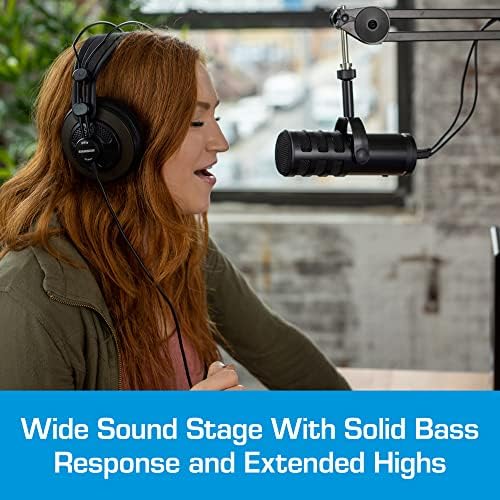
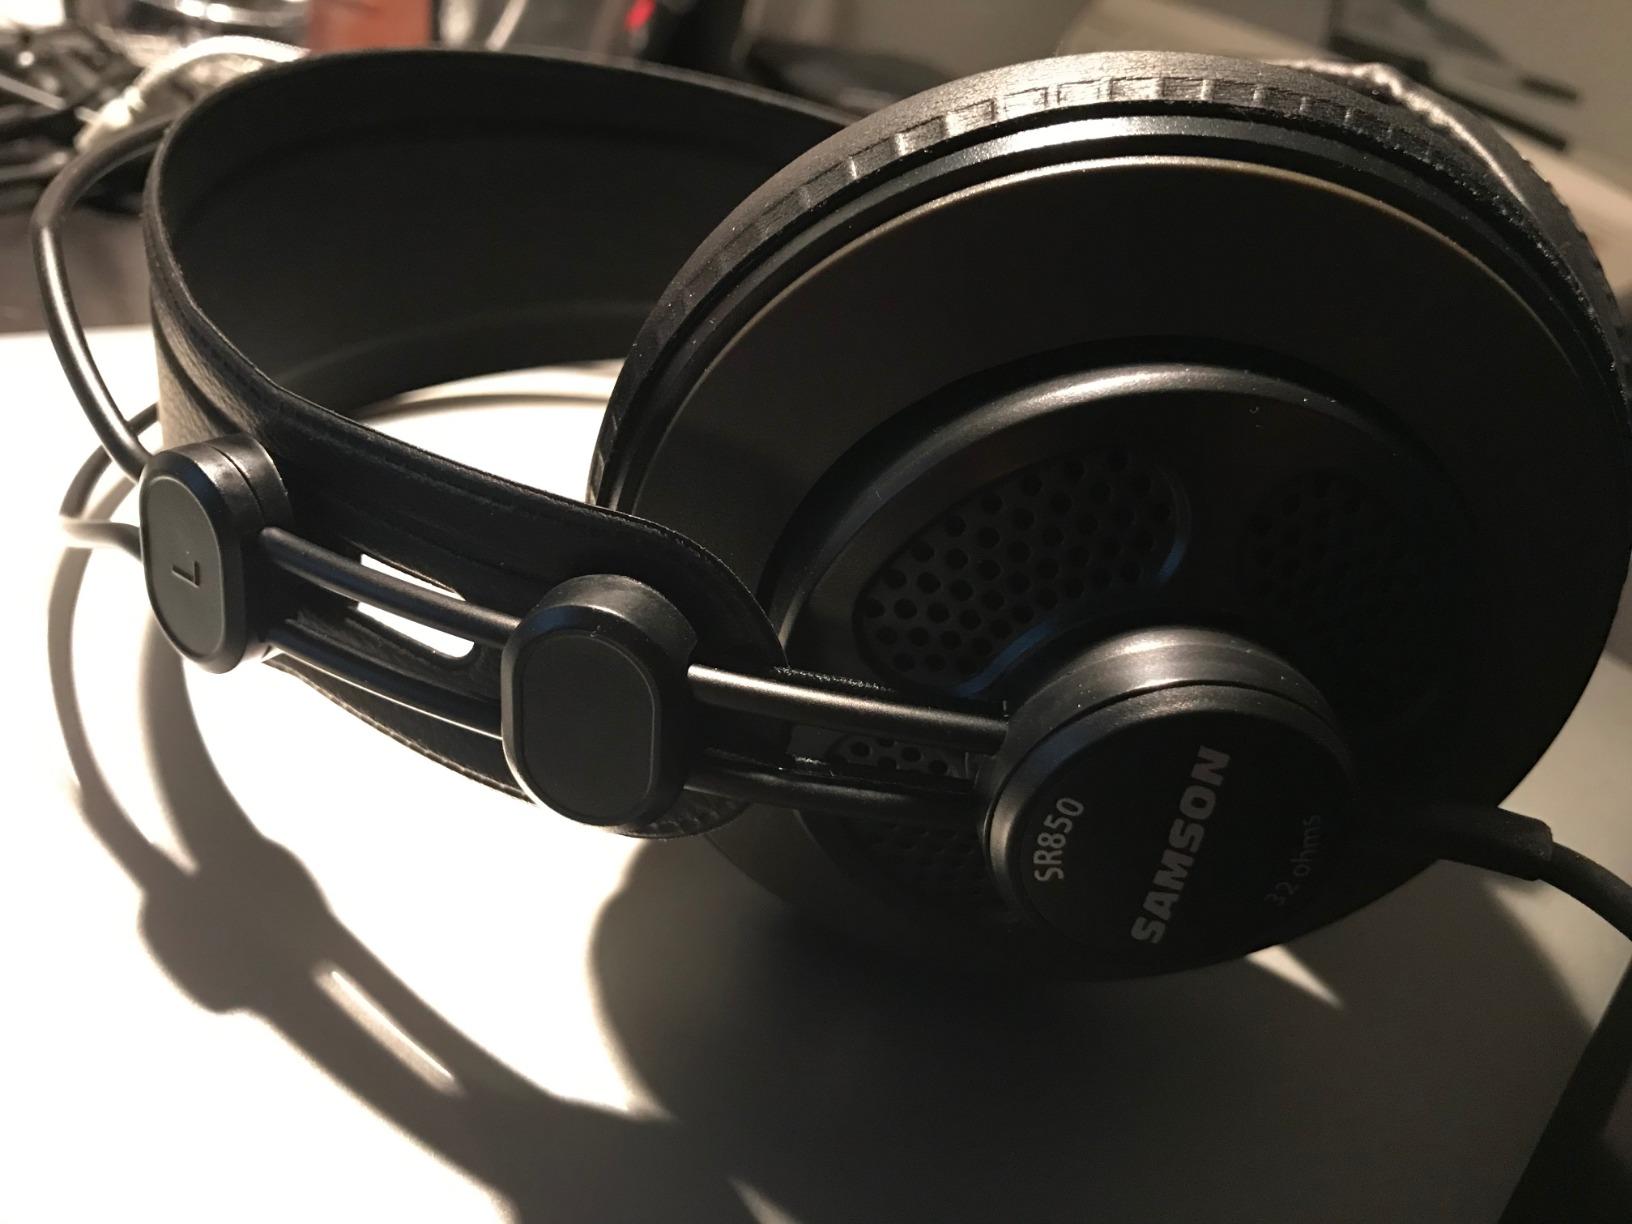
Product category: headphones
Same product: yes